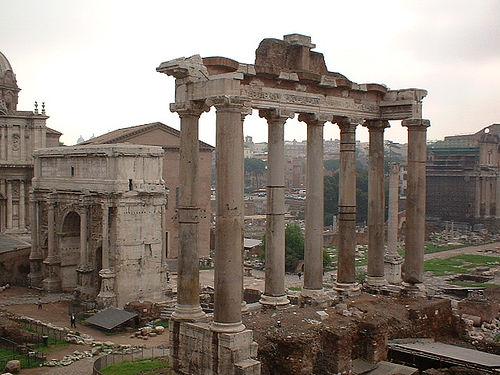
Weather: cloudy or overcast